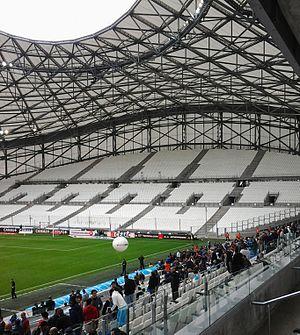
Virage Sud du stade Vélodrome à huit-clos lors d'OM-Lorient le 18 octobre 2015.
La saison 2015-2016 de l'Olympique de Marseille est la soixante-sixième saison du club provençal en première division du Championnat de France, la vingtième consécutive au sein de l'élite du football français.